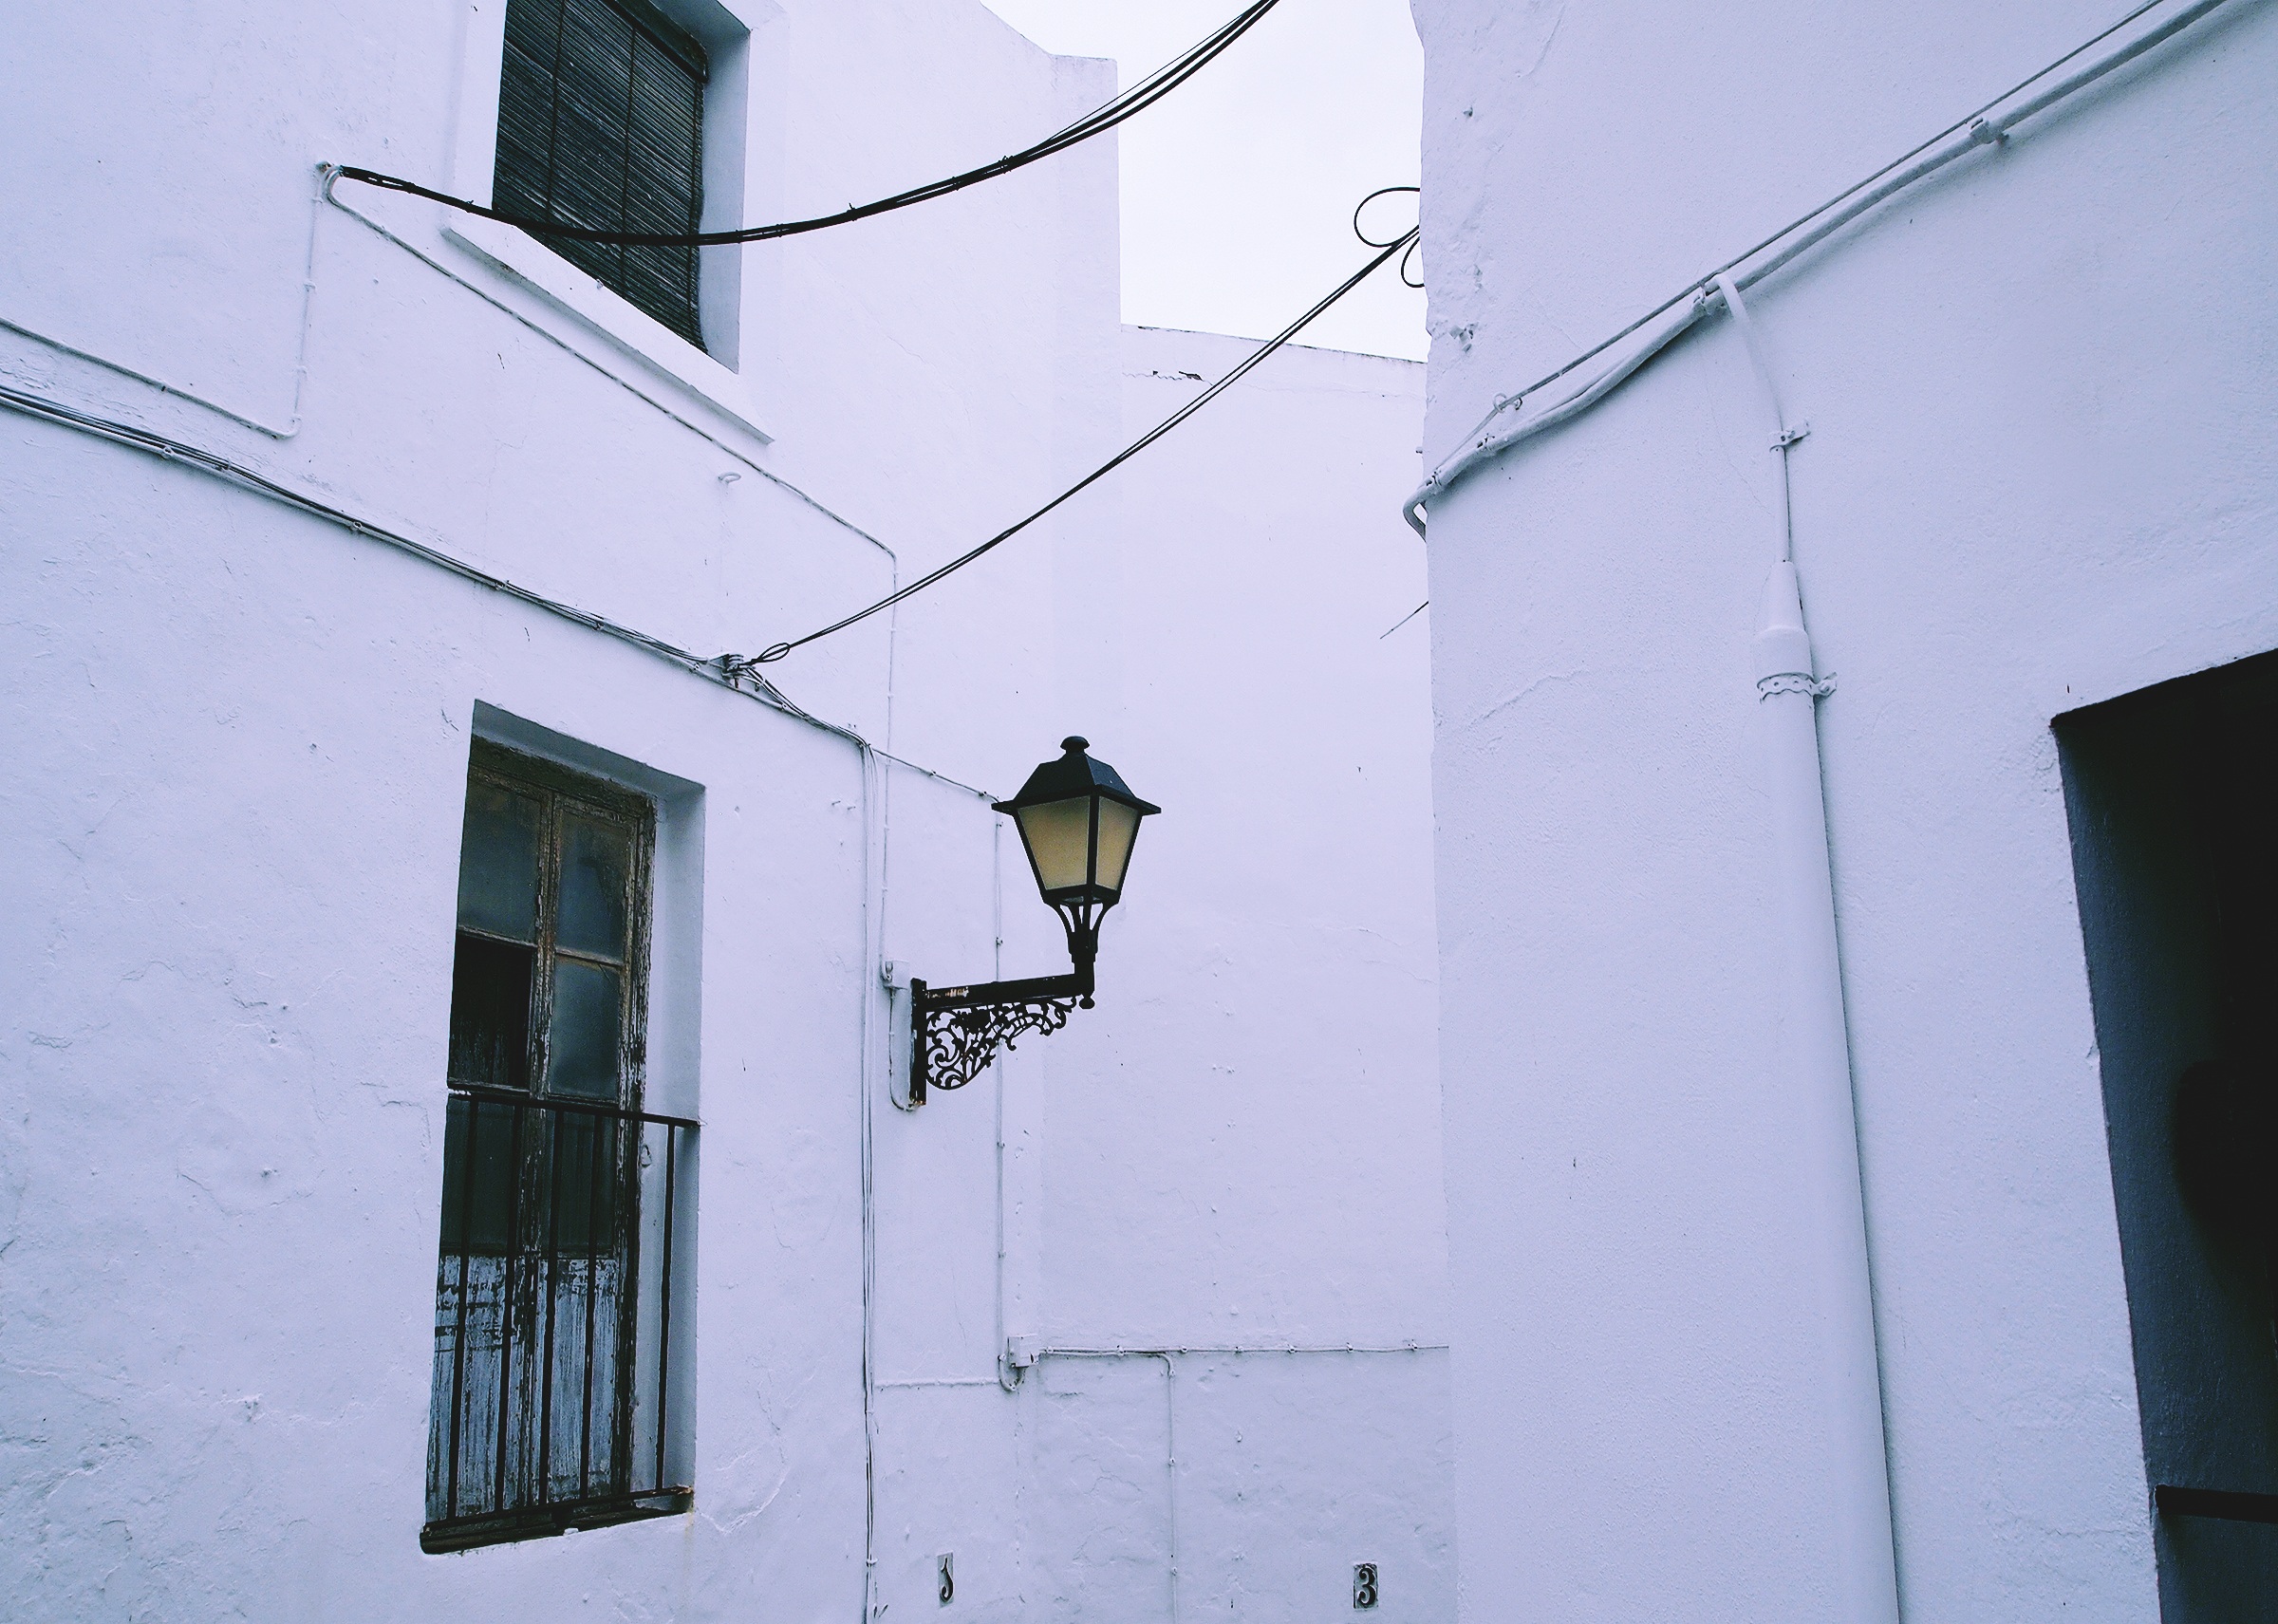
architecture, road, white, street, house, window, town, building, city, urban, wall, downtown, travel, color, facade, blue, lighting, art, spain, shape, urban area